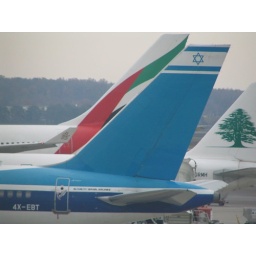
El-Al's plane on ground near 2 arab companies' planes